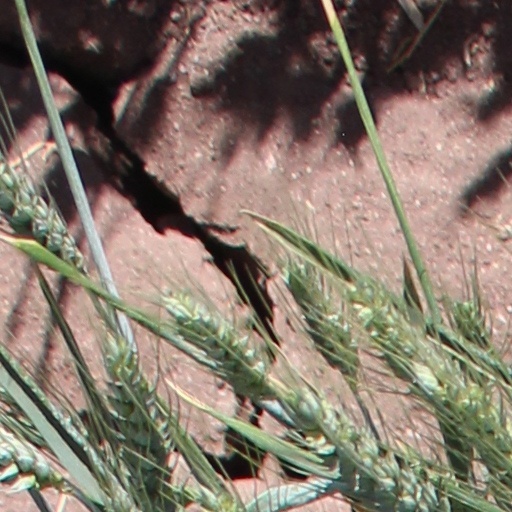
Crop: wheat